Bataan (film)

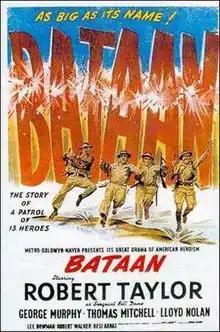
Theatrical release poster

Bataan is a 1943 American black-and-white World War II drama film from Metro-Goldwyn-Mayer, produced by Irving Starr (with Dore Schary as executive producer), and directed by Tay Garnett, that stars Robert Taylor, George Murphy, Lloyd Nolan, Thomas Mitchell, Lee Bowman, Desi Arnaz and Robert Walker. It follows the fates of a group of men charged with destroying a bridge during the doomed defense of the Bataan Peninsula by American forces in the Philippines against the invading Japanese.